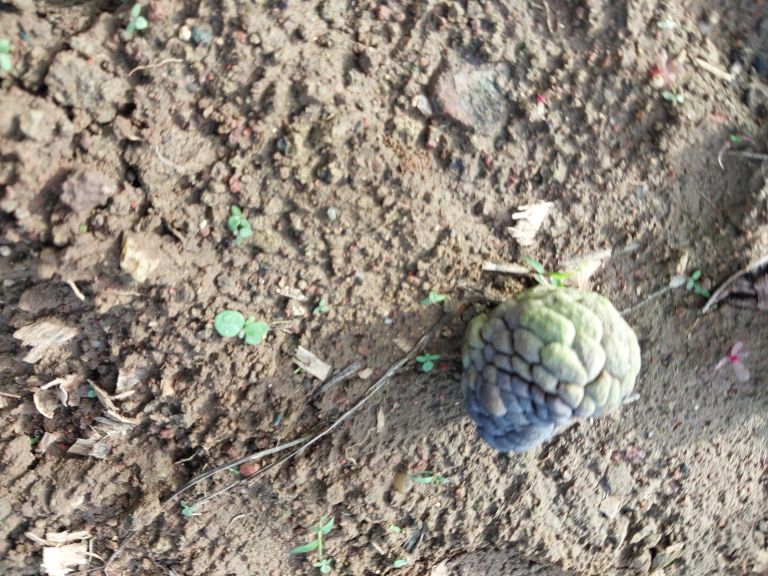
Disease label: Blank Canker